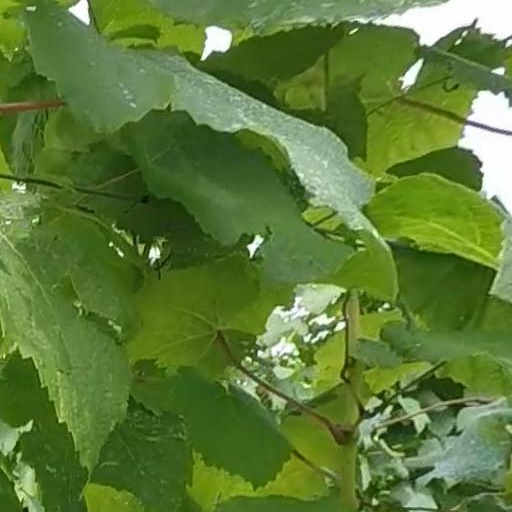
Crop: grape